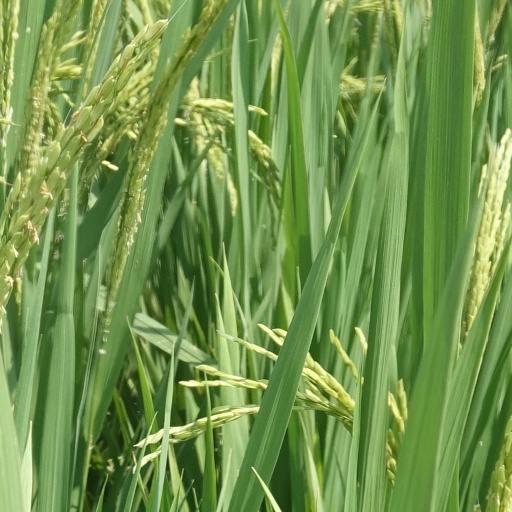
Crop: rice